Detroit techno

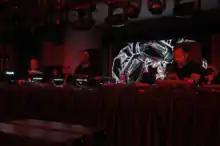
The Belleville Three performing at the Detroit Masonic Temple in 2017. From left to right: Juan Atkins, Kevin Saunderson, and Derrick May

The three individuals most closely associated with the birth of Detroit techno as a genre are Juan Atkins, Kevin Saunderson and Derrick May, also known as the "Belleville Three". The three, who were high school friends from Belleville, Michigan, created electronic music tracks in their basement(s). Derrick May once described Detroit techno music as being a "complete mistake ... like George Clinton and Kraftwerk caught in an elevator, with only a sequencer to keep them company."